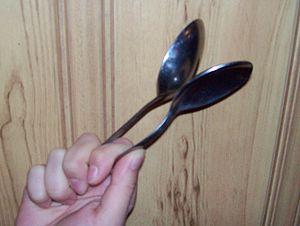
Les cuillers, ou cuillères, sont, jouées par deux, un instrument de musique idiophone, c'est-à-dire un instrument de percussion résonnant par lui-même. Il s'agit à l'origine de véritables cuillères détournées de leurs fonctions.